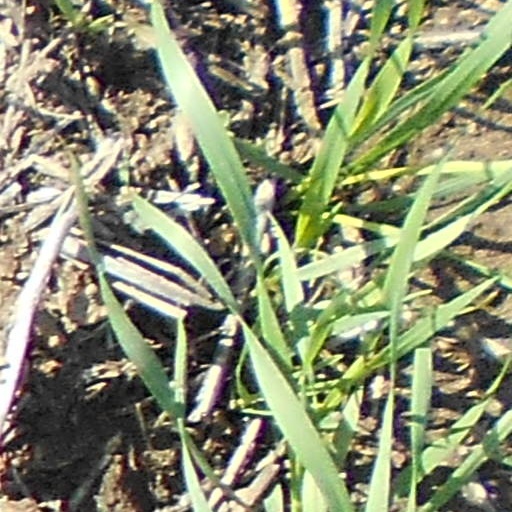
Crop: wheat